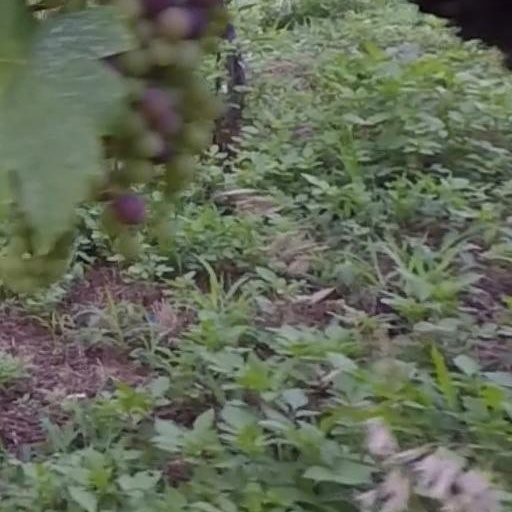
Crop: grape